A Piece of the Action (film)

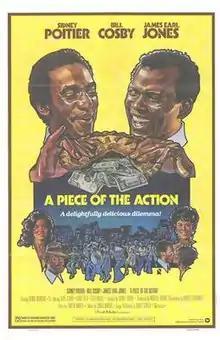
Theatrical release poster

A Piece of the Action is a 1977 American crime comedy film directed by and starring Sidney Poitier and co-starring Bill Cosby. It was the third film pairing of Poitier and Cosby, following "Uptown Saturday Night" (1974) and "Let's Do It Again" (1975). The films are considered a trilogy, even though the actors play characters with different names in each film. It was also Poitier's last acting role for more than a decade, as he focused his attentions on directing.